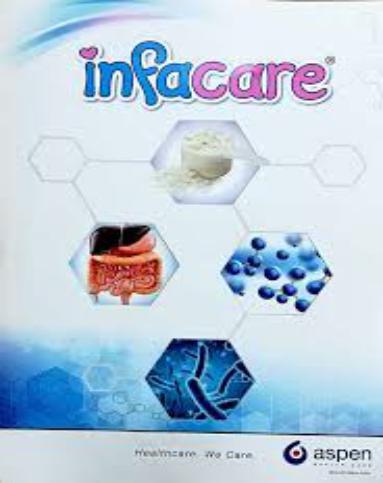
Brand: Infacare
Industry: Food